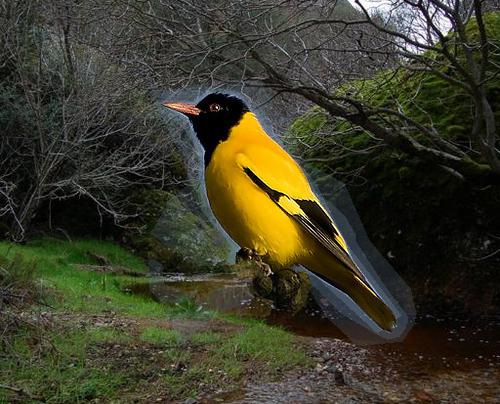
Bird species: Hooded_Oriole
Bird type: landbird
Background: land